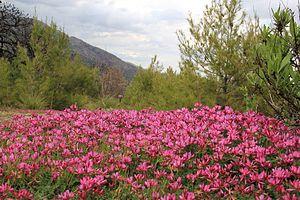
El aissaouia, commune relevant de la Daira de Tablat, wilaya de Médéa
La wilaya de Médéa est une wilaya algérienne située au nord du pays. Ayant pour chef-lieu la ville du même nom.